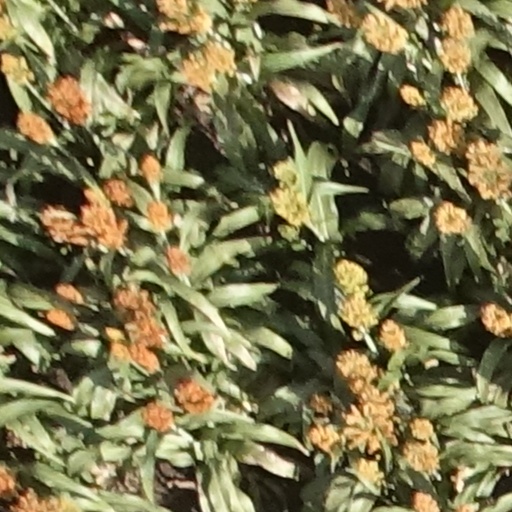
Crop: sorghum